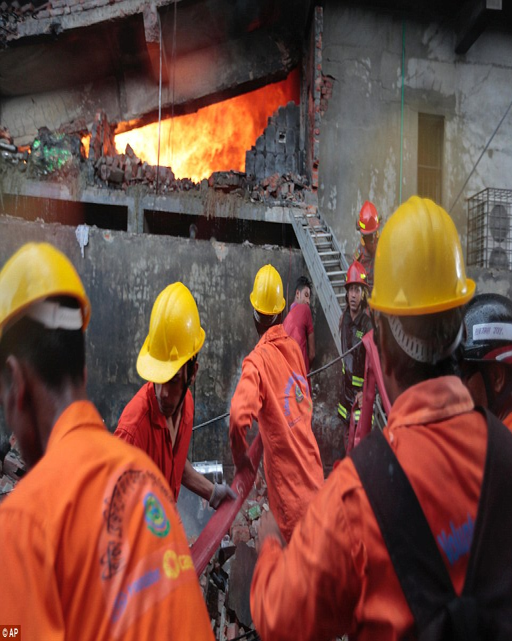
firefighters work with locals in a desperate bid to try and put out the fire during the battle after a boiler exploded